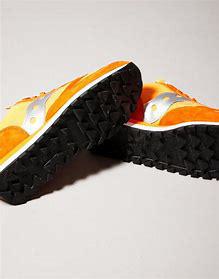
Brand: Saucony
Model: Jazz 81